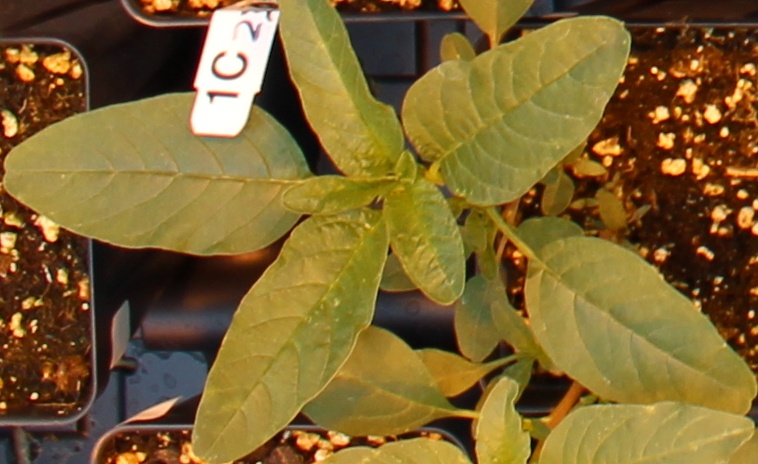
Label: Waterhemp